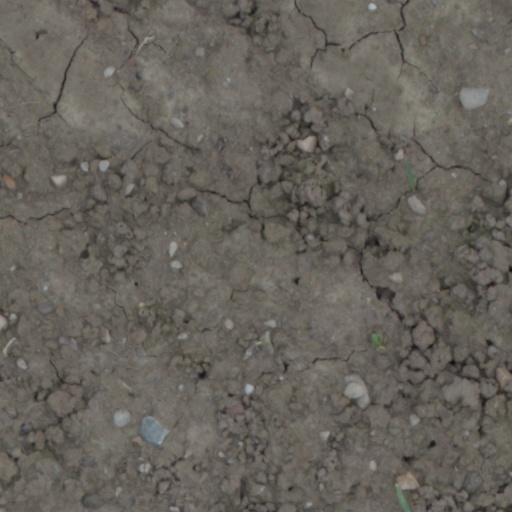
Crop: wheat